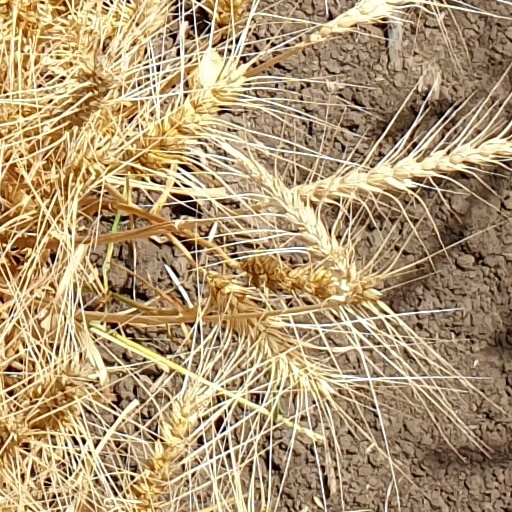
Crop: wheat